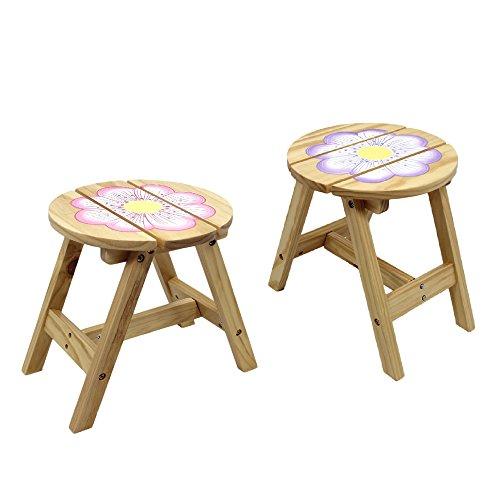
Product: Fantasy Fields - Magic Garden Thematic Kids Wooden Outdoor Table and 2 Chairs Set | Imagination Inspiring Hand Crafted & Hand Painted Details | Non-Toxic, Lead Free Water-based Paint
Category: Toys & Games | Kids' Furniture, Décor & Storage | Outdoor Furniture
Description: Suitable for Kids Bedroom and Playroom to develop Imagination and Creativity with Whimsical Pieces.
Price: $130.19
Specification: ProductDimensions:27x27x19inches|ItemWeight:20.9pounds|ShippingWeight:26.6pounds(Viewshippingratesandpolicies)|ShippingAdvisory:Thisitemmustbeshippedseparatelyfromotheritemsinyourorder.Additionalshippingchargeswillnotapply.|ASIN:B0056GKCE2|Itemmodelnumber:TD-0029A|Manufacturerrecommendedage:36months-15years